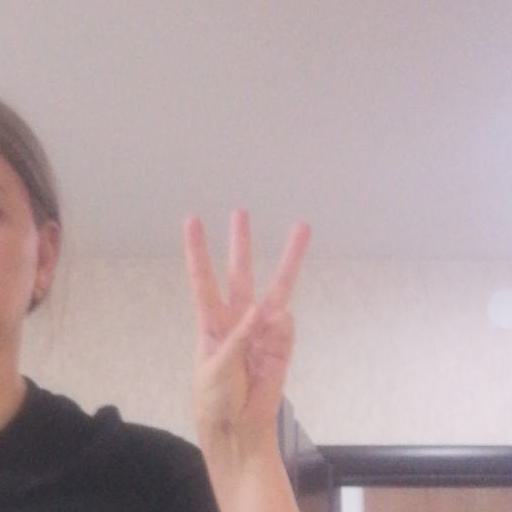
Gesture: three